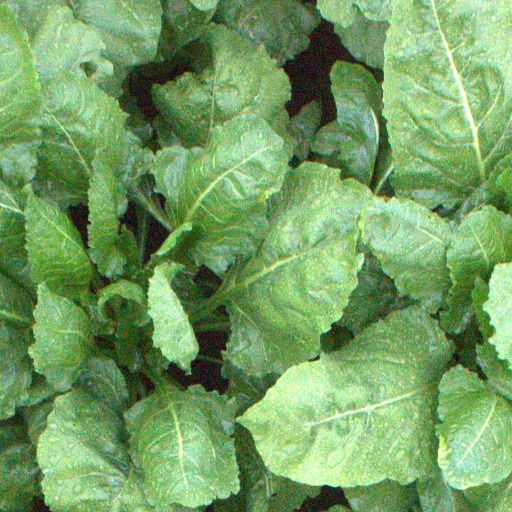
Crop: sugar beet